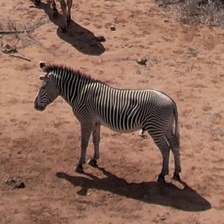
Pose orientation: left